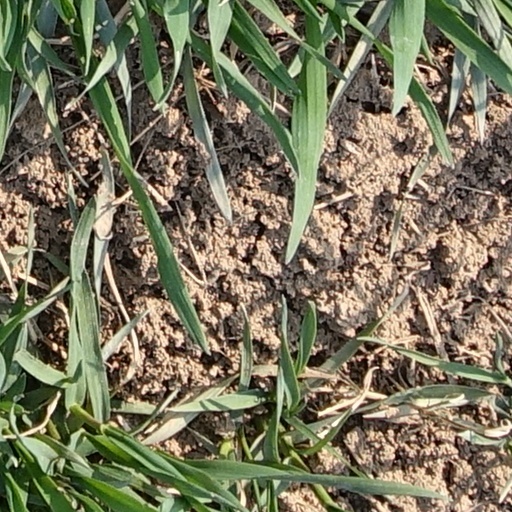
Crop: wheat